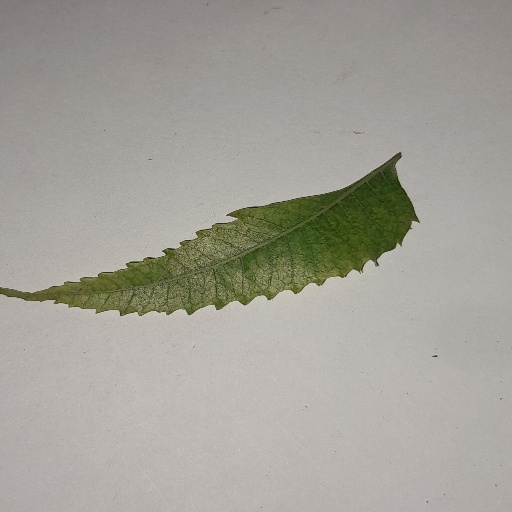
Species: Neem
Leaf condition: Yellow Leaf